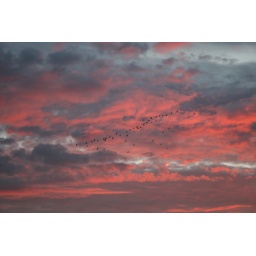
Birds flying in front of some red clouds.